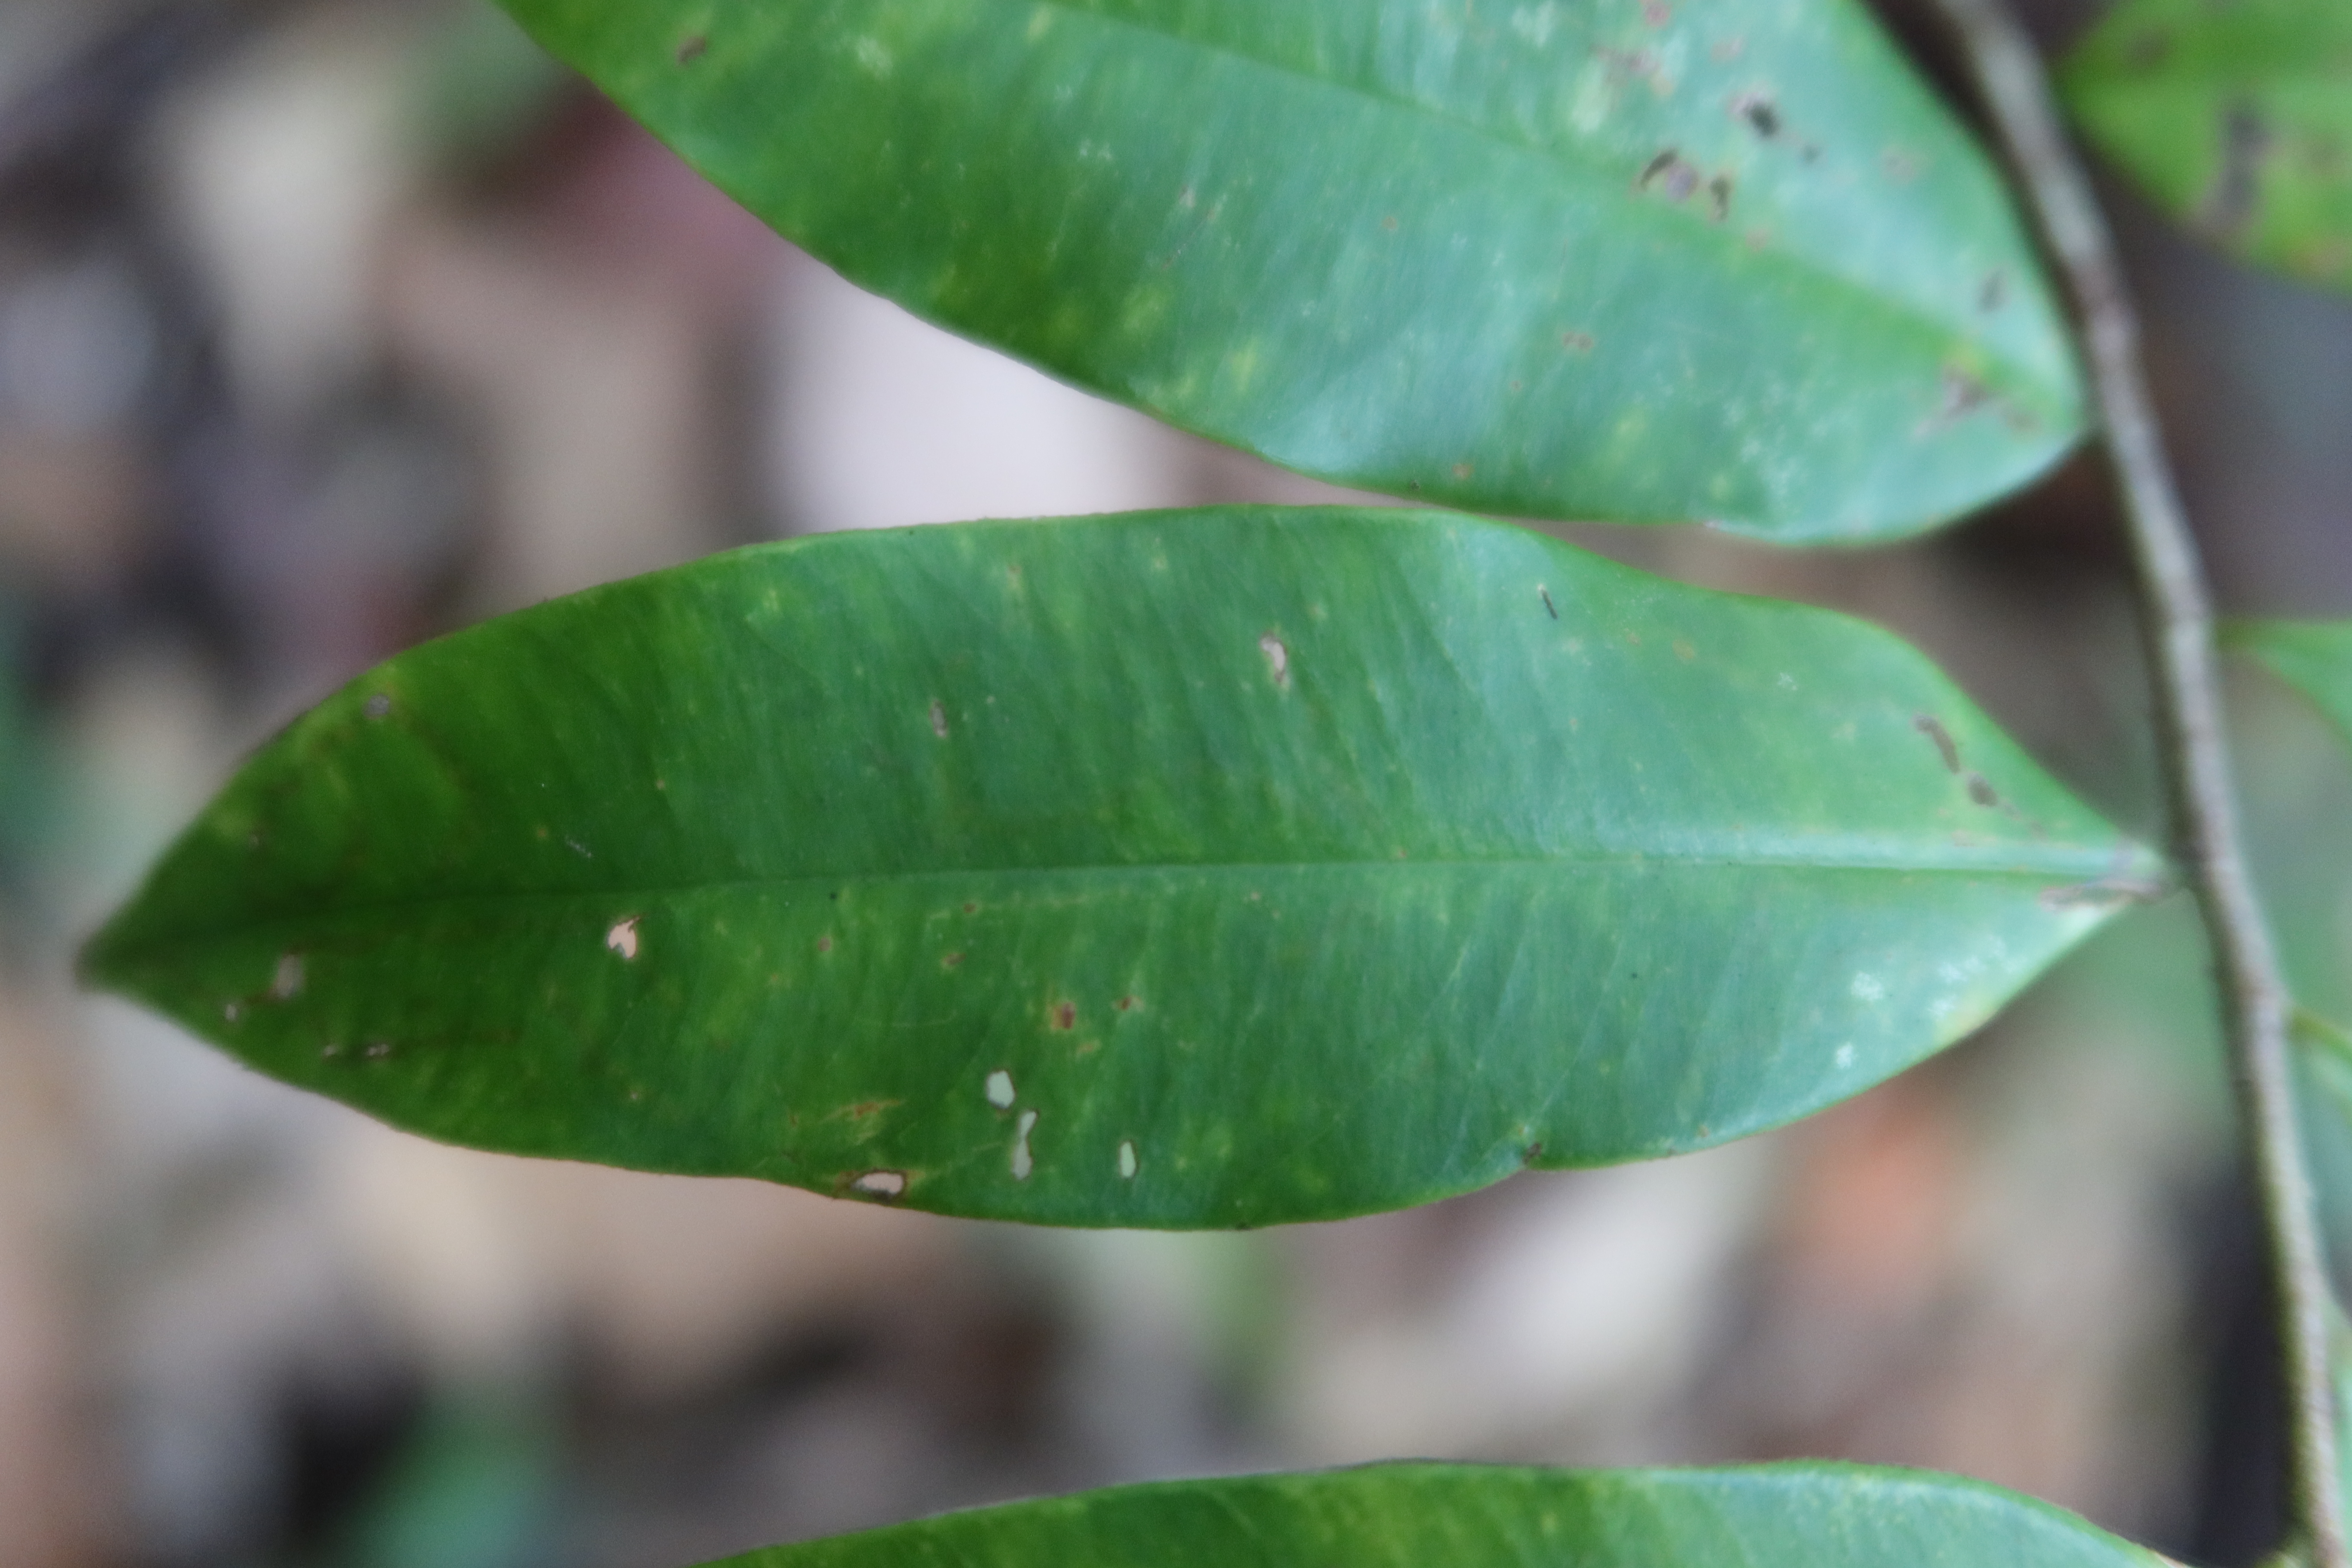
Label: Brown spots